Wilson Gray

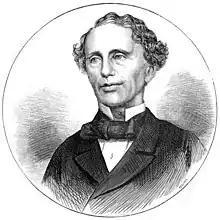
Wilson Gray, 1875 engraving

Moses Wilson Gray, known as Wilson Gray (1813 – 4 April 1875) was an Irish-born barrister, member of the Victorian Legislative Assembly and district judge in New Zealand.